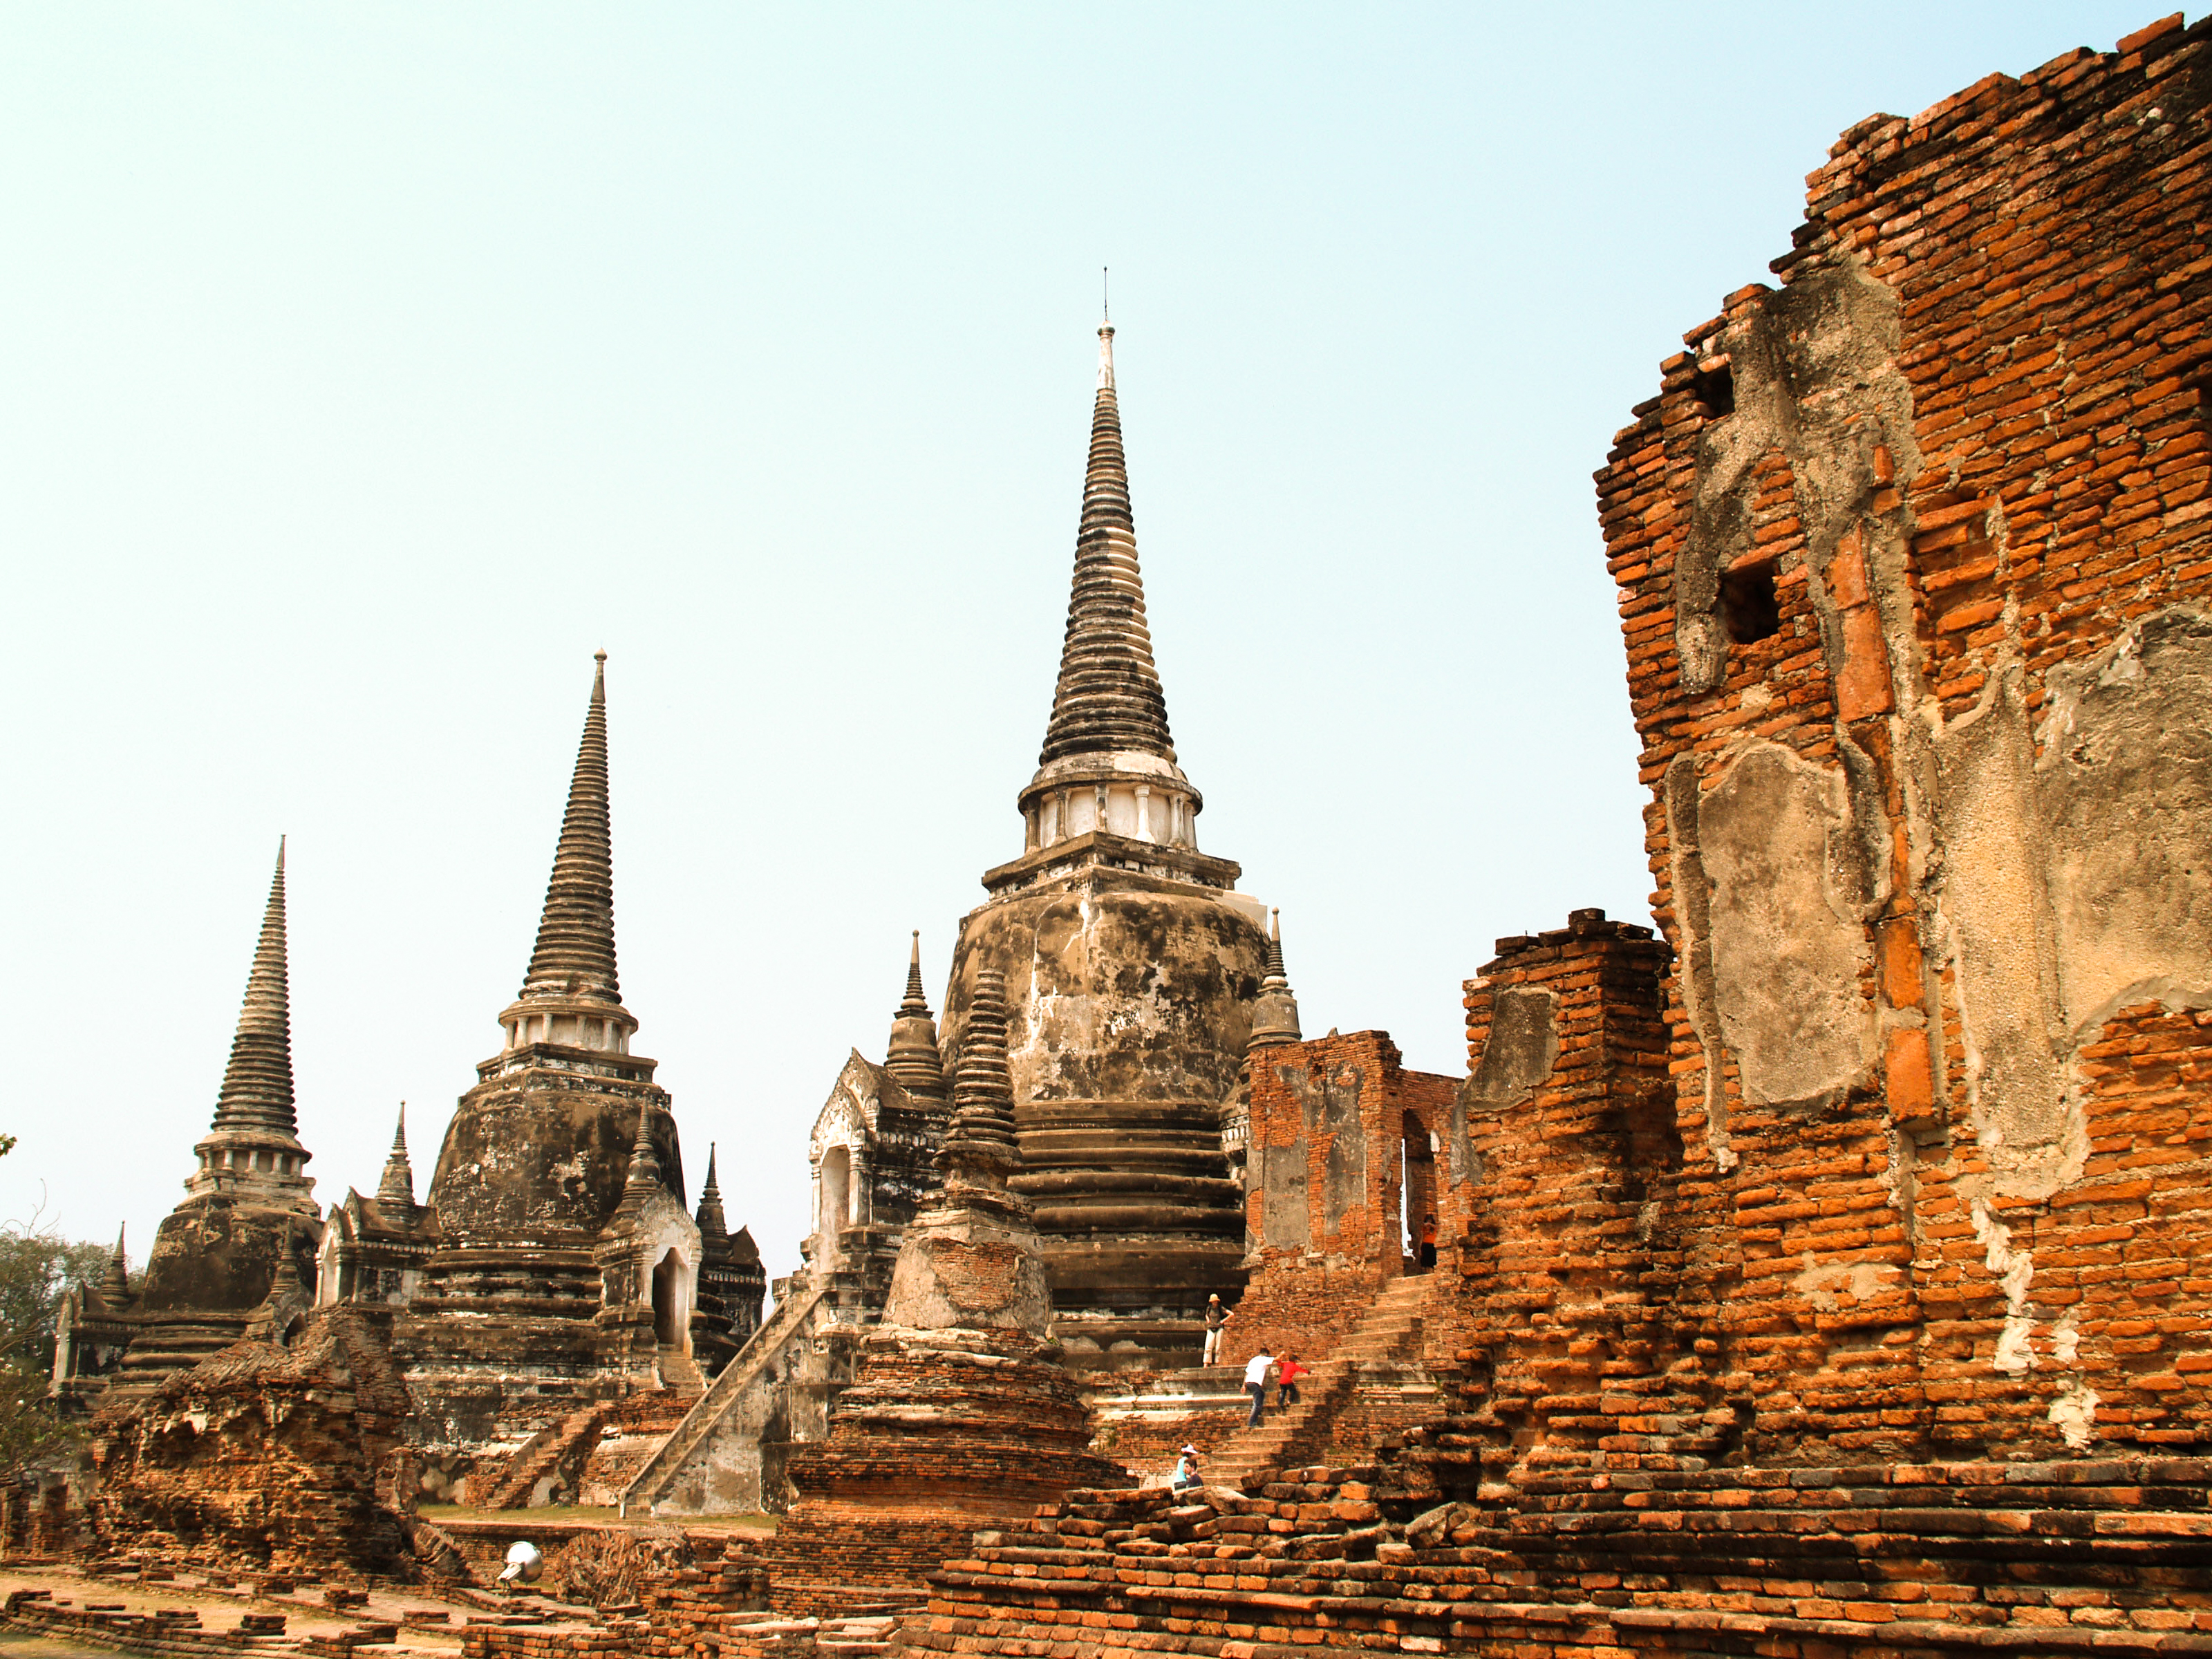
thailand, culture, travel, temple, asia, architecture, historic, buddha, pagoda, tourism, park, old, statue, ayutthaya, siam, religious, ayutthaya historical park, thai, landmark, bangkok, buddhism, building, heritage, ancient, kingdom, religion, art, traditional, statues, historic site, ancient history, sky, archaeological site, hindu temple, place of worship, wat, spire, unesco world heritage site, history, tourist attraction, ruins, medieval architecture